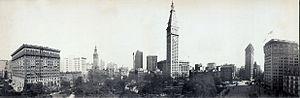
Madison Avenue est une avenue de l'arrondissement de Manhattan, dans la ville de New York.